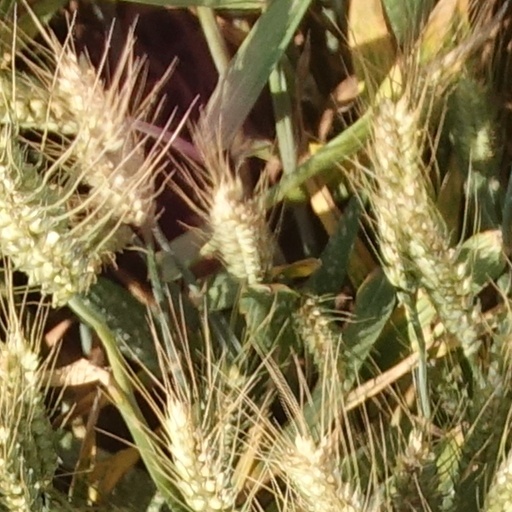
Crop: wheat